Pentax ME F

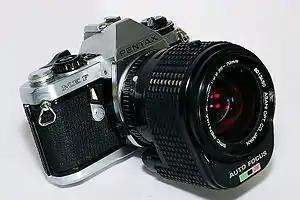
ME F with autofocus lens

The Pentax ME F was an amateur level, interchangeable lens, 35 mm film, single-lens reflex (SLR) camera. It was manufactured by Asahi Optical Co., Ltd. of Japan from November 1981 to 1984. The ME F was a heavily modified version of the Pentax ME-Super, and a member of the Pentax M-series family of SLRs (see List of Pentax products). It was the first mass-produced SLR camera to come with an autofocus system.